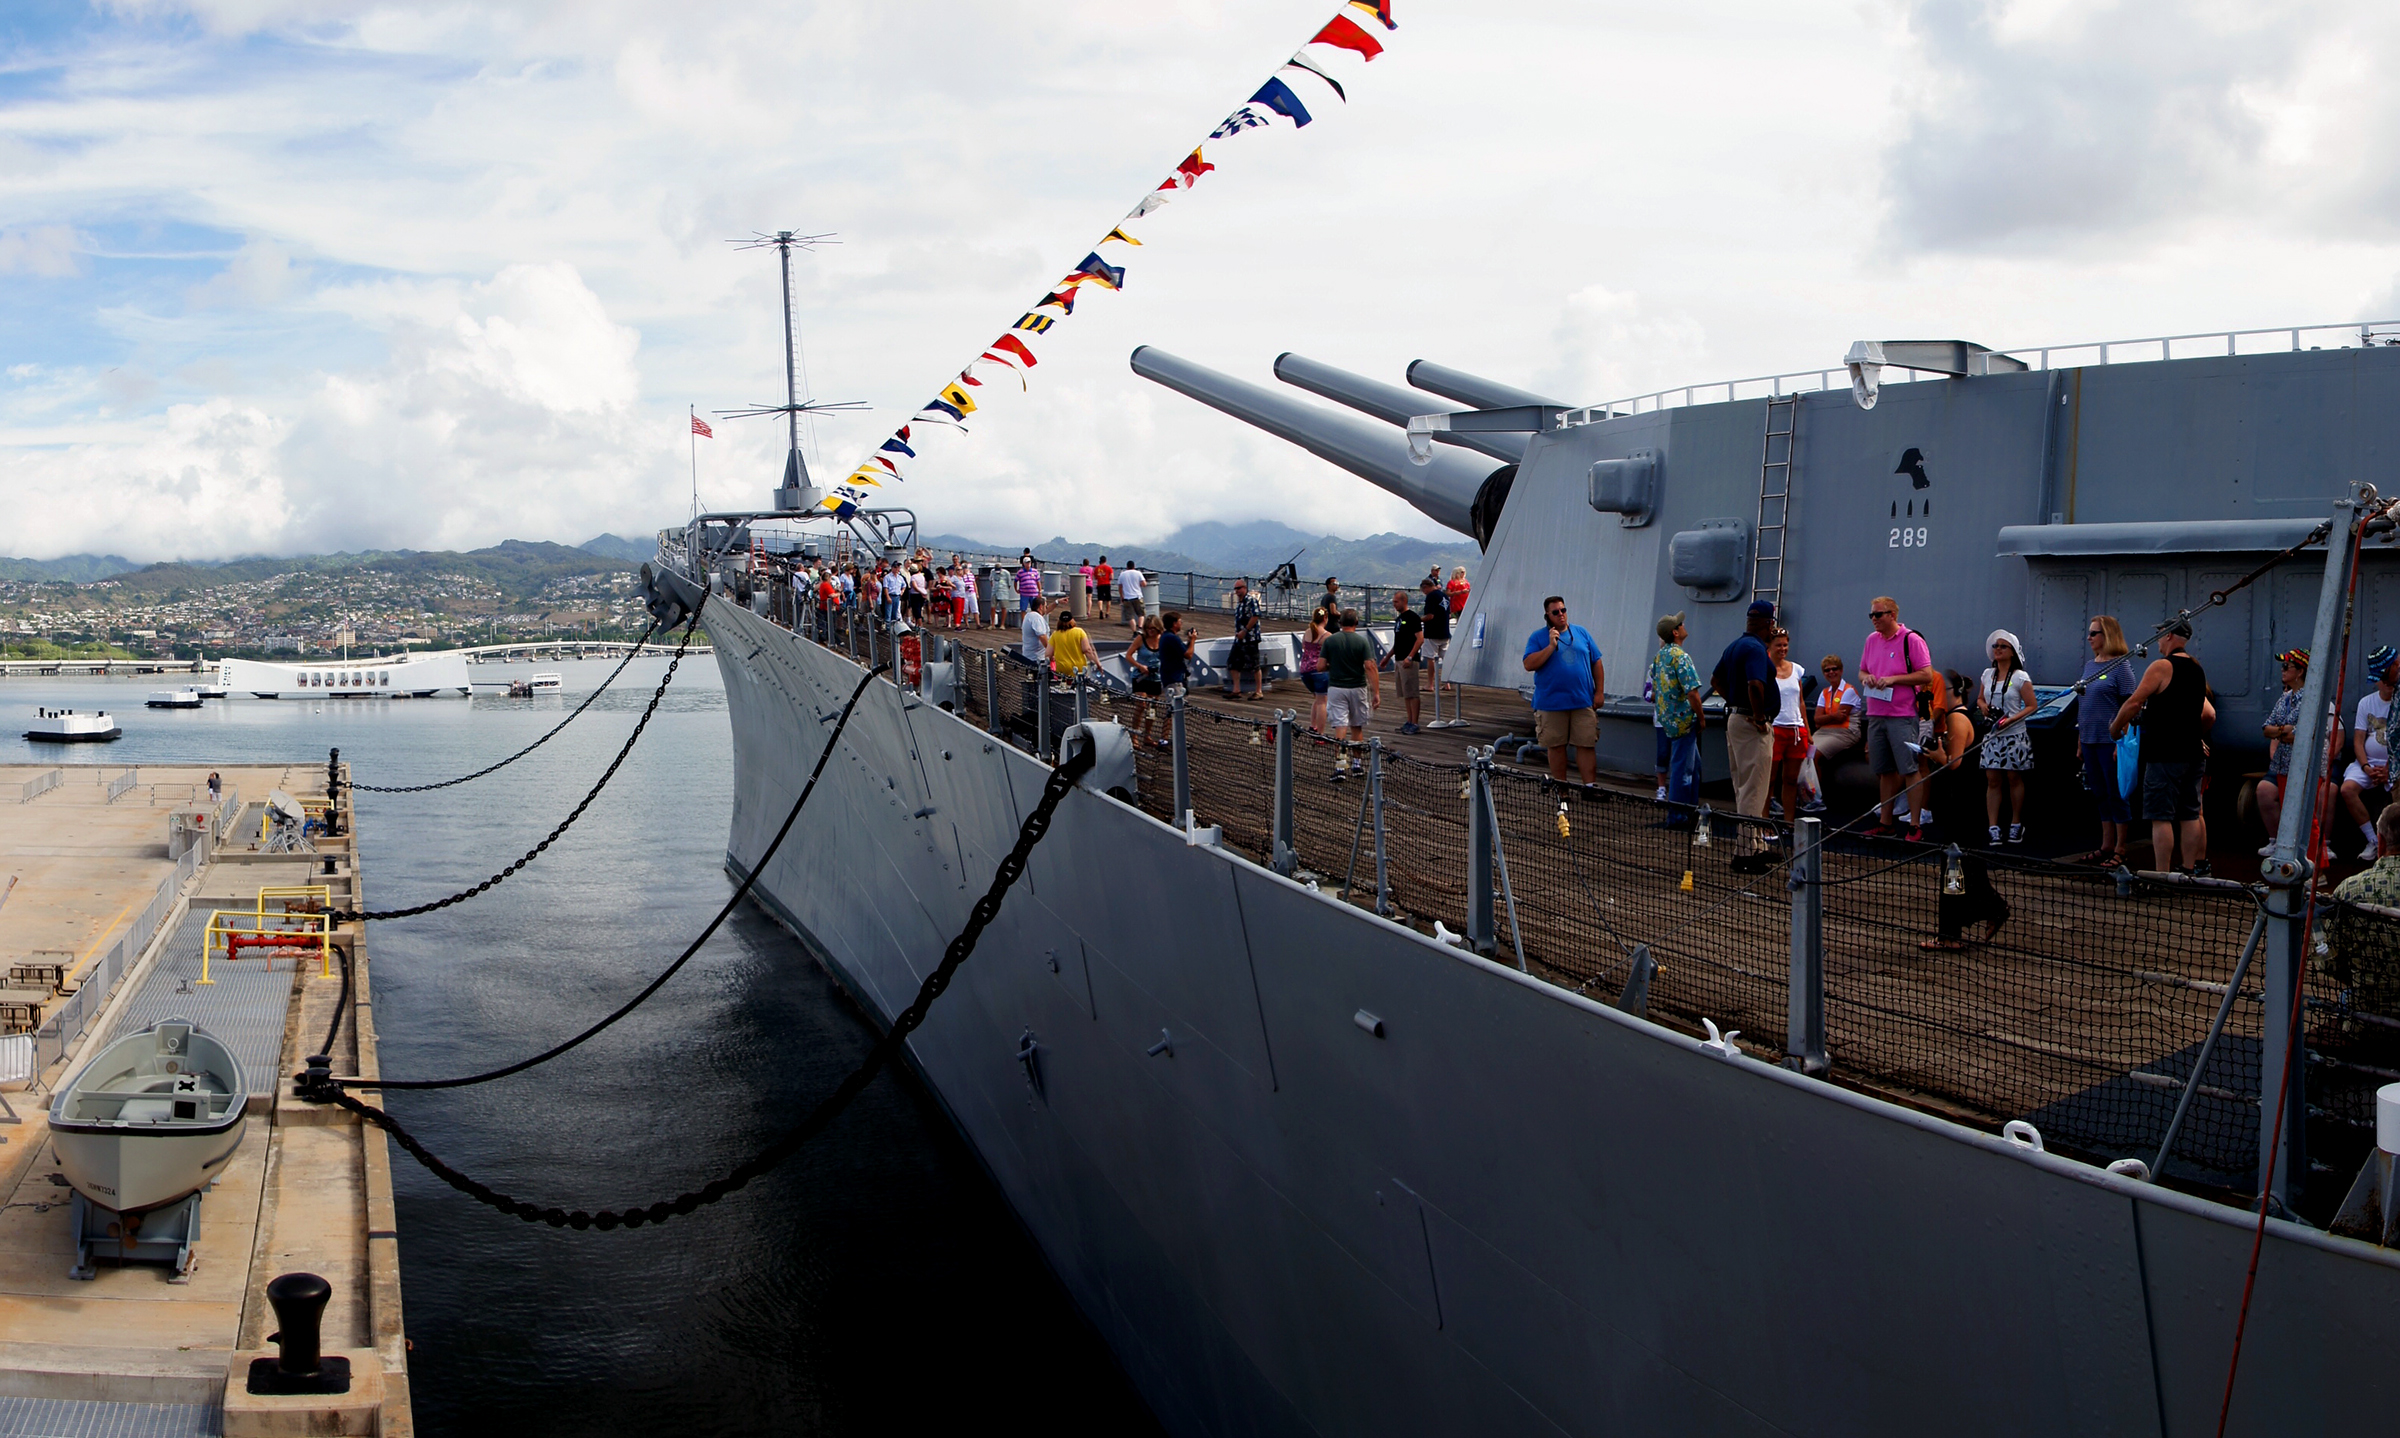
ship, vehicle, hawaii, navy, sonyalpha, pacificisland, pacificislands, watercraft, sonydslra580, pearlharbour, warship, bigguns, honolulu, usnavy, tamron18270mmpzd, sightseeinghonolulu, battleshipmissouri, battleship, sightseeinghawaii